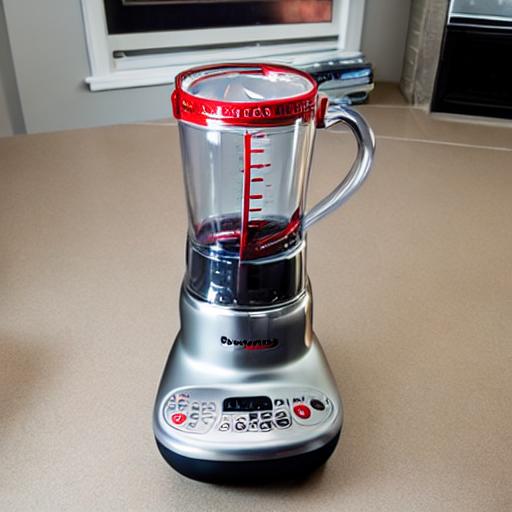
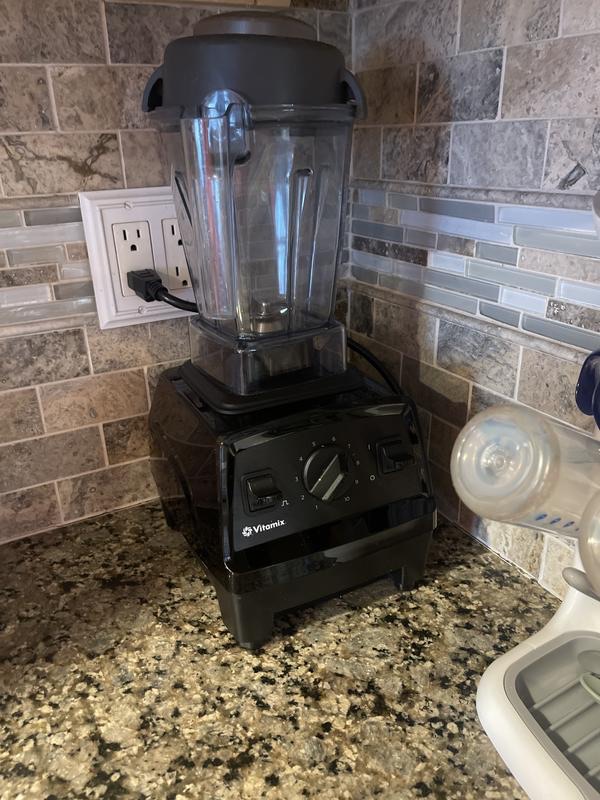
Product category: items_blender
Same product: no